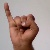
The image shows a hand gesture representing the letter 'I' in Indian Sign Language.